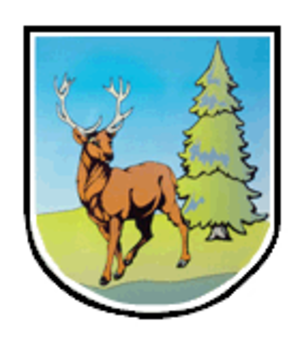
Hirschfeld est une commune de Saxe, située dans l'arrondissement de Zwickau, dans le district de Chemnitz.